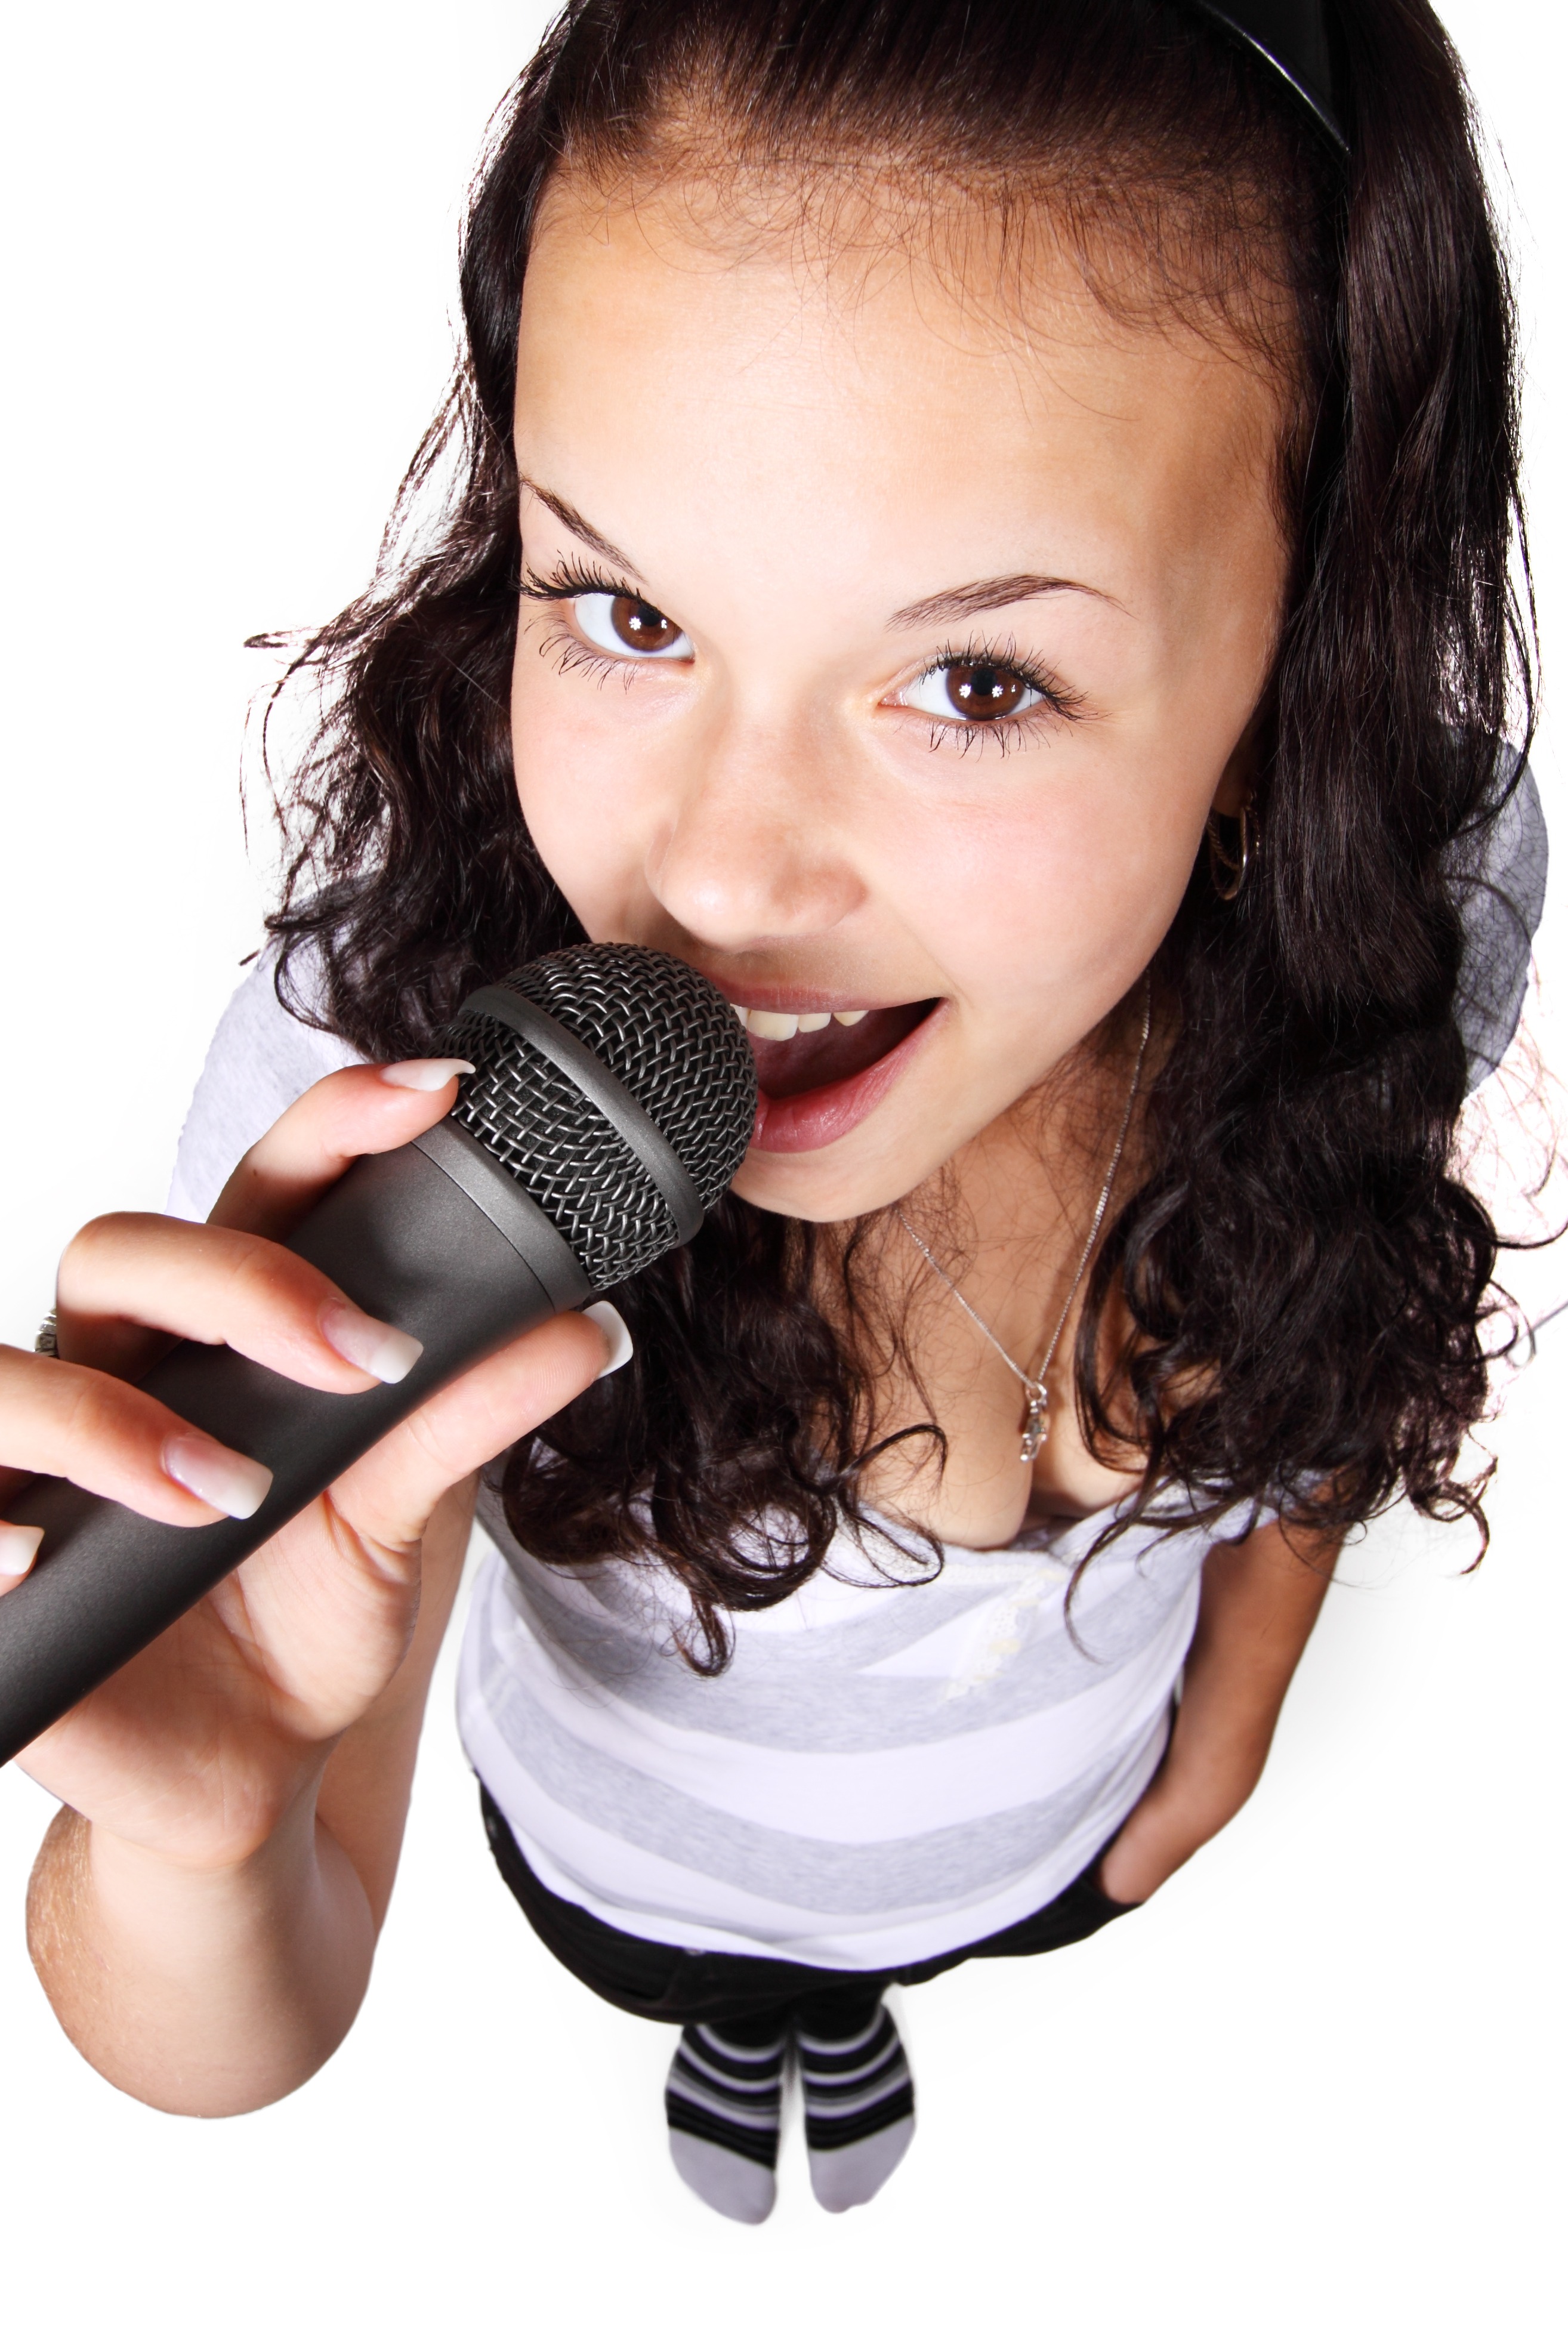
hand, person, girl, woman, hair, female, singer, model, finger, microphone, lip, hairstyle, mouth, long hair, karaoke, black hair, face, nose, neck, eye, head, singing, skin, sound, beauty, beautiful, organ, teen, photo shoot, brown hair